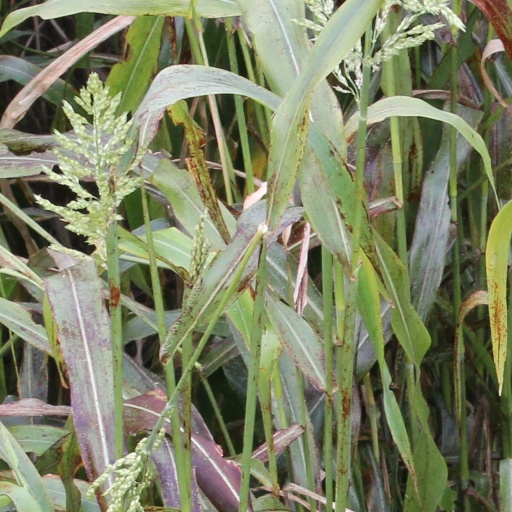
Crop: sorghum